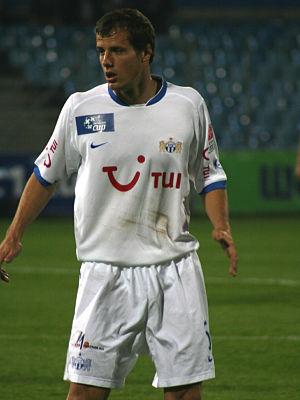
Xavier Margairaz est un footballeur suisse. Il jouait au poste de milieu de terrain avec l'équipe de Suisse.